TNT – Fortuna Meeting

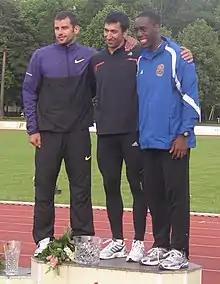
The men's decathlon podium at the 2010 edition

The TNT – Fortuna Meeting is an annual track and field combined events meeting which takes place at Sletiště Stadium in Kladno, Czech Republic in mid-June. The event, which features a men's decathlon and a women's heptathlon, attracted an audience of 5000 in its inaugural edition in 2007 and saw world record holder Roman Šebrle win the men's competition with a total of 8697 points – the best decathlon performance that year. In 2010 the meeting was given IAAF World Combined Events Challenge status by the International Association of Athletics Federations.